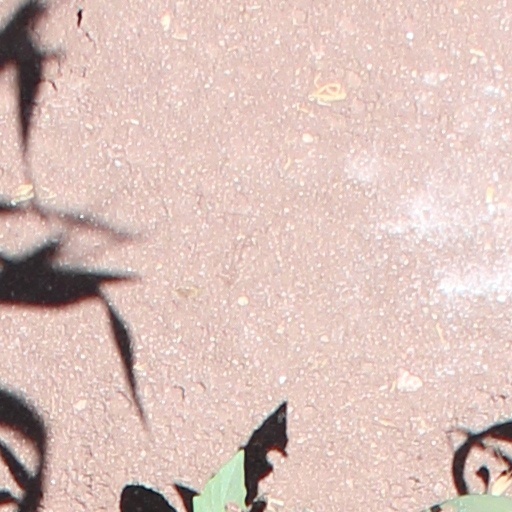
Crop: wheat